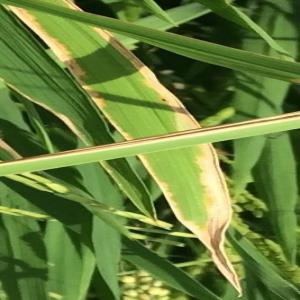
Disease: Bacterialblight